Cairnbulg Castle

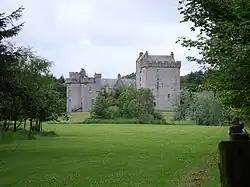
Cairnbulg Castle

Cairnbulg Castle is a z-plan castle situated in Cairnbulg, Aberdeenshire, Scotland. It was described by W. Douglas Simpson as one of the nine castles of the Knuckle, referring to the rocky headland of north-east Aberdeenshire. It stands by the River Philorth and was originally known as Philorth Castle (or Philorth House). The 17th-century Philorth Castle, an L-plan house consisting of a sizeable crow-stepped block, was demolished after a fire in 1915.